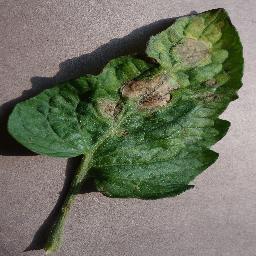
Label: Tomato___Late_blight